Carly Rae Jepsen

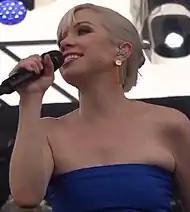
Jepsen performing in Seoul, South Korea, 2019

In early 2018, Jepsen appeared as the opening act for Katy Perry's . "Party for One", the lead single from Jepsen's fourth studio album, was released in November 2018. Two more singles, "Now That I Found You" and "No Drug Like Me" followed in February 2019, with "Julien" and "Too Much" being released as the fourth and fifth respective singles. By then, Braun was no longer Jepsen's manager, although she was still signed to Schoolboy Records.